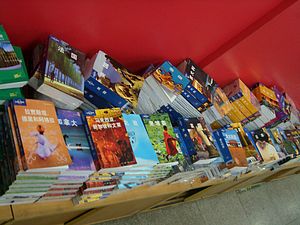
Lonely Planet
Rejsebøger fra Lonely Planet
Lonely Planet er et australsk forlag som har specialiseret sig i at udgive rejsebøger. Forlaget udgiver rejseguider som primært henvender sig til rygsækrejsende og andre, der rejser på et lille budget.